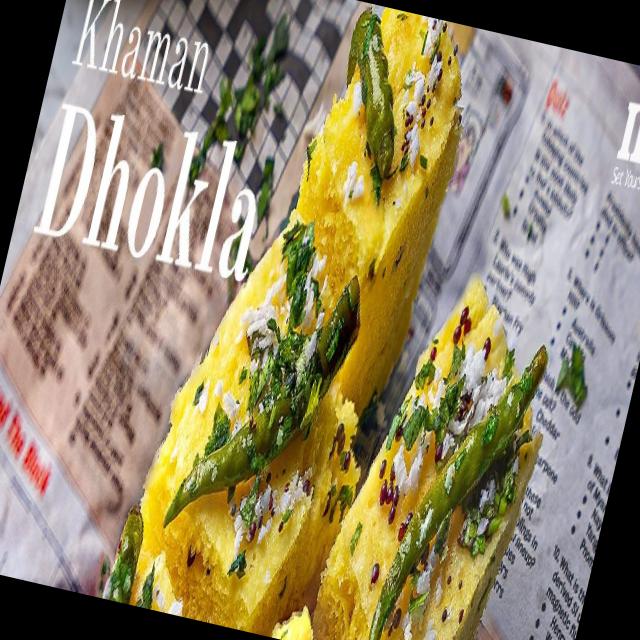
Dish: dhokla